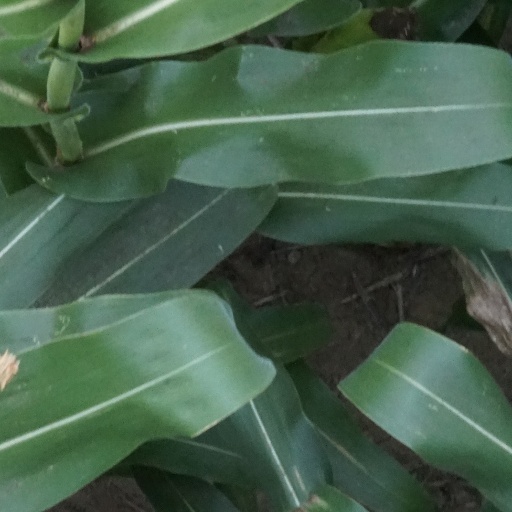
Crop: maize; corn